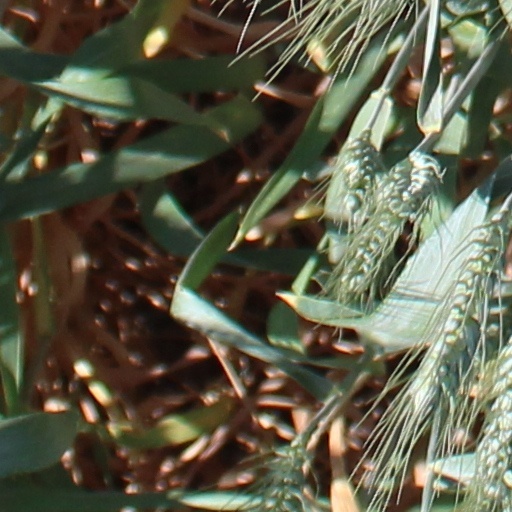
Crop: wheat